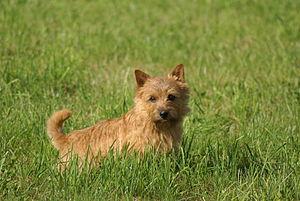
Le Norwich Terrier est une race de chien d'origine Ecossais.